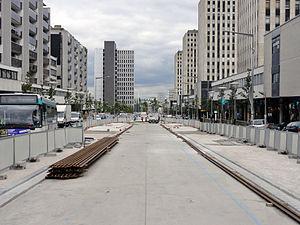
Travaux du T5, avenue du 8 mai 1945 à Sarcelles, France.